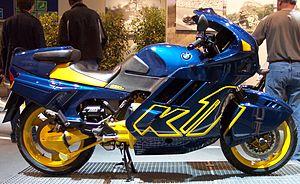
La K1 est un modèle de moto, créée par la firme allemande BMW.